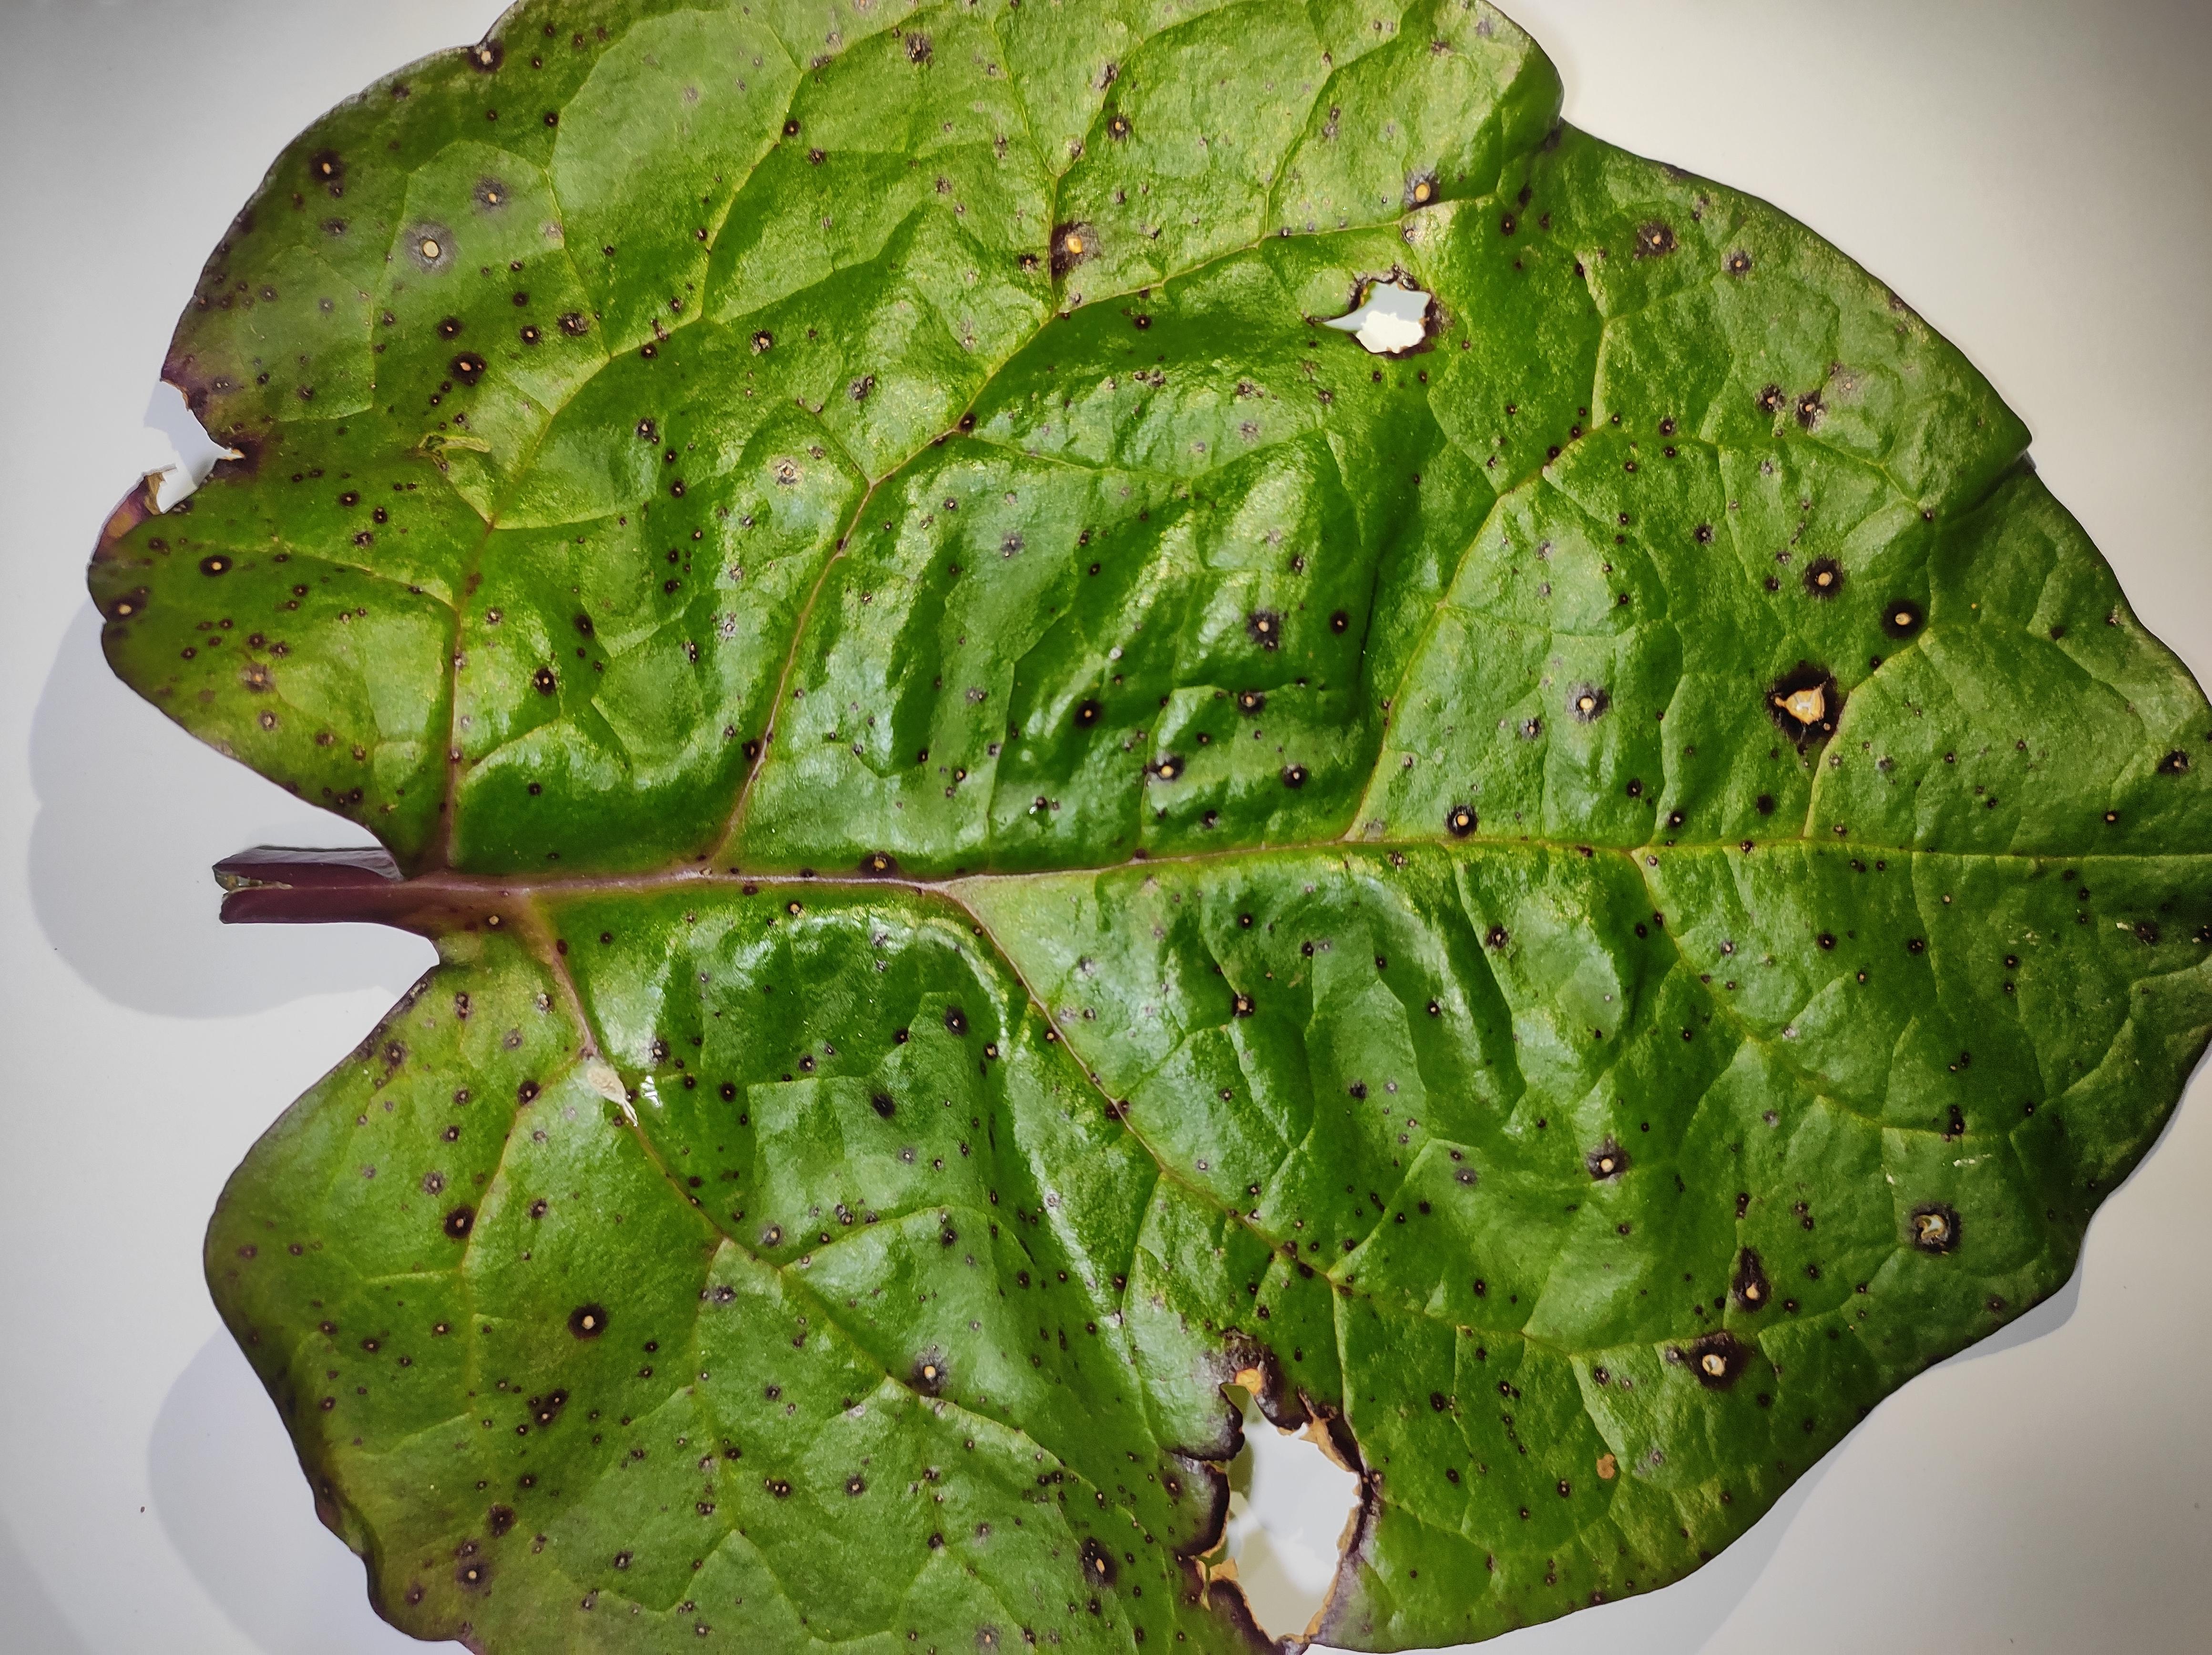
Label: straw_mite